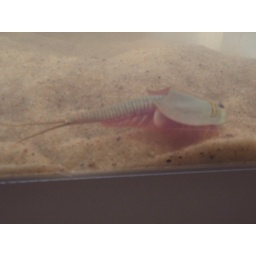
female laying eggs in the sand